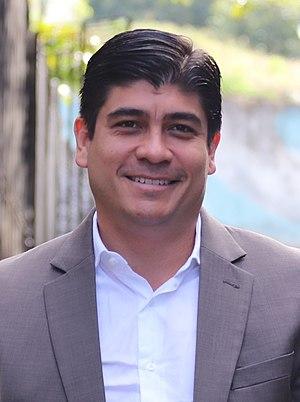
Le président de la République du Costa Rica est le chef de l'exécutif dans le cadre d'un régime présidentiel.
L’élection présidentielle costaricienne de 2018 se déroule le 4 février 2018 au Costa Rica afin d'élire le nouveau président de la République. Aucun candidat n'ayant recueilli plus de 40 % des suffrages au premier tour, organisé en même temps que les législatives, un second est organisé le 1ᵉʳ avril entre les deux candidats arrivés en tête : le conservateur Fabricio Alvarado du Parti restauration nationale et le progressiste Carlos Alvarado du Parti d'action citoyenne, avec respectivement 25 et 22 % des voix. Le Parti de la Libération nationale obtient son pire résultat à une présidentielle depuis sa création en échouant pour la première fois à qualifier un candidat pour le second tour, Antonio Álvarez n'obtenant que 18 % des suffrages.
Carlos Andrés Alvarado Quesada, né le 14 janvier 1980 à San José, est un écrivain, journaliste, politologue et homme d'État costaricien.